Military technology

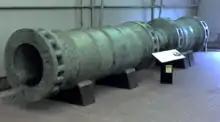
The bronze Dardanelles Gun on display at Fort Nelson in Hampshire. Similar cannons were used by the Ottoman Turks in the siege of Constantinople in 1453.

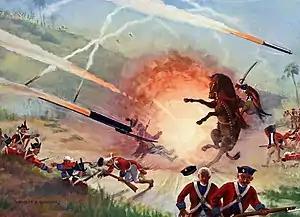
A painting showing the Mysorean army fighting the British forces with Mysorean rockets.

The Islamic gunpowder empires introduced numerous developed firearms, cannon and small arms. During the period of Proto-industrialization, newly invented weapons were seen to be used in Mughal India.